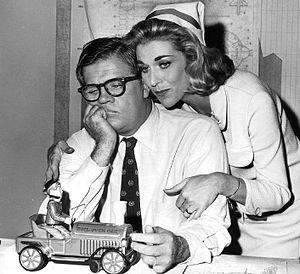
Nan Martin née le 15 juillet 1927 à Decatur, et morte le 4 mars 2010 à Malibu, est une actrice américaine.